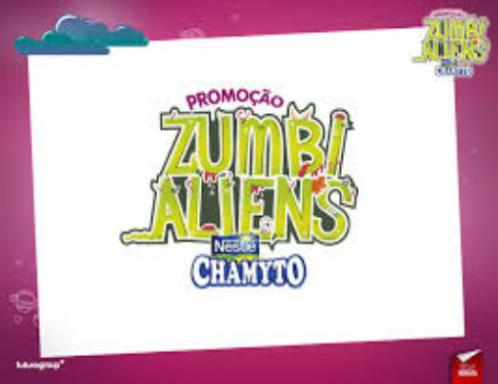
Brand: chamyto
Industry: Food